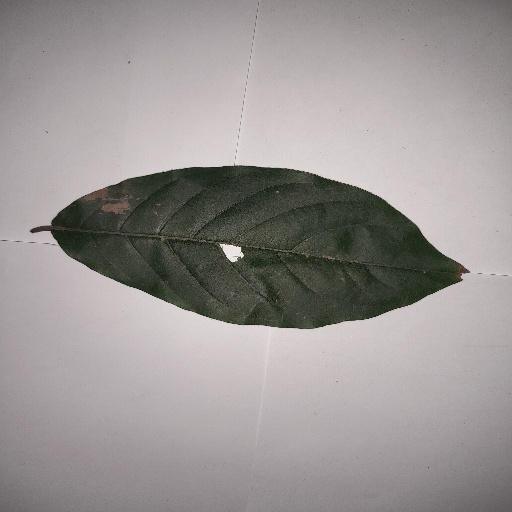
Species: HariTaki
Leaf condition: Bacterial Spot